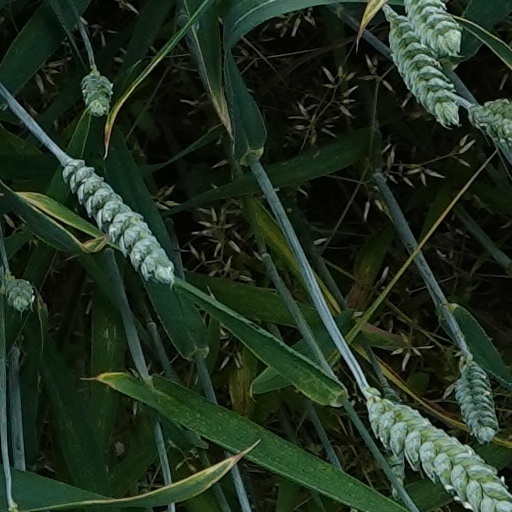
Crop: wheat